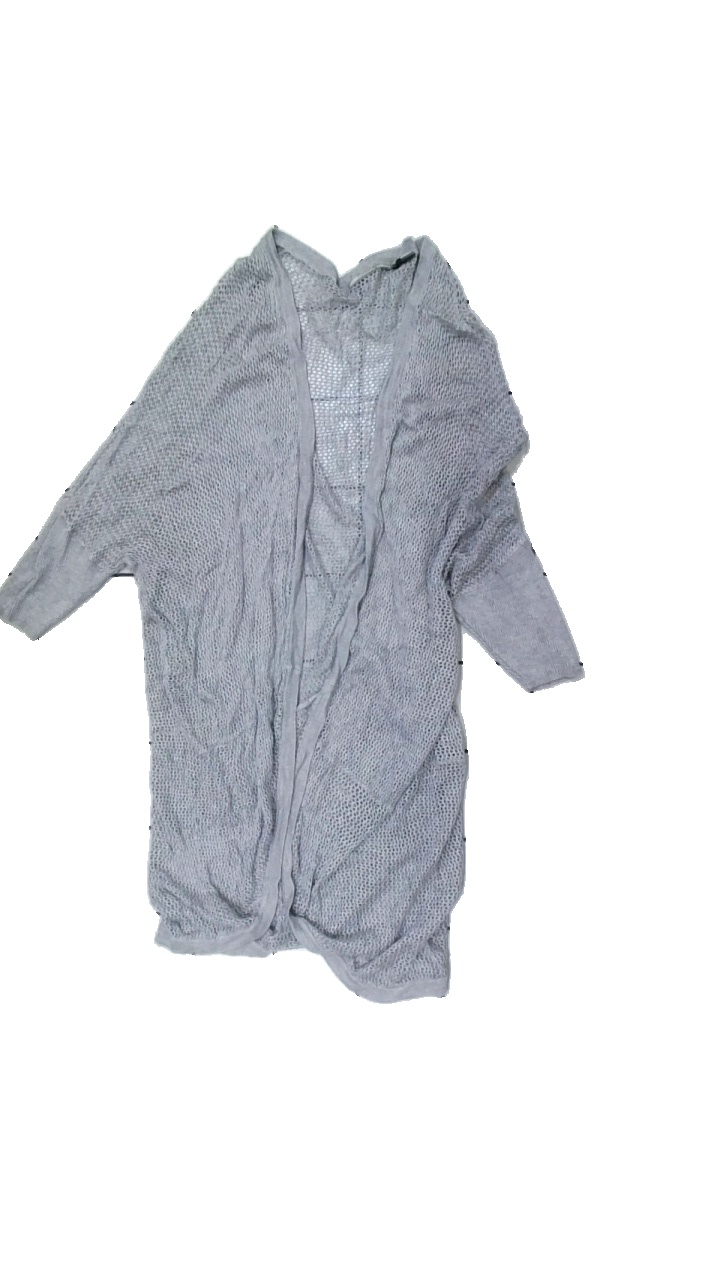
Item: Cardigan (Ladies)
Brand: Missing
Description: grå nät kofta, litet hål längst ner
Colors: Grey
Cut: Regular
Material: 100% viscose
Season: Summer
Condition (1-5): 4
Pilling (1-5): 5
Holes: Minor
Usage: Reuse
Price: <50